John Augustus, Count Palatine of Lützelstein

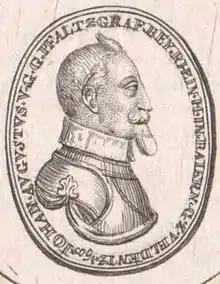
Johann August, Count Palatine of Lützelstein.

John Augustus (German: Johann August) (26 November 1575 – 18 September 1611) was the co-Duke of Veldenz from 1592 until 1598 and the Duke of Lützelstein from 1598 until 1611.